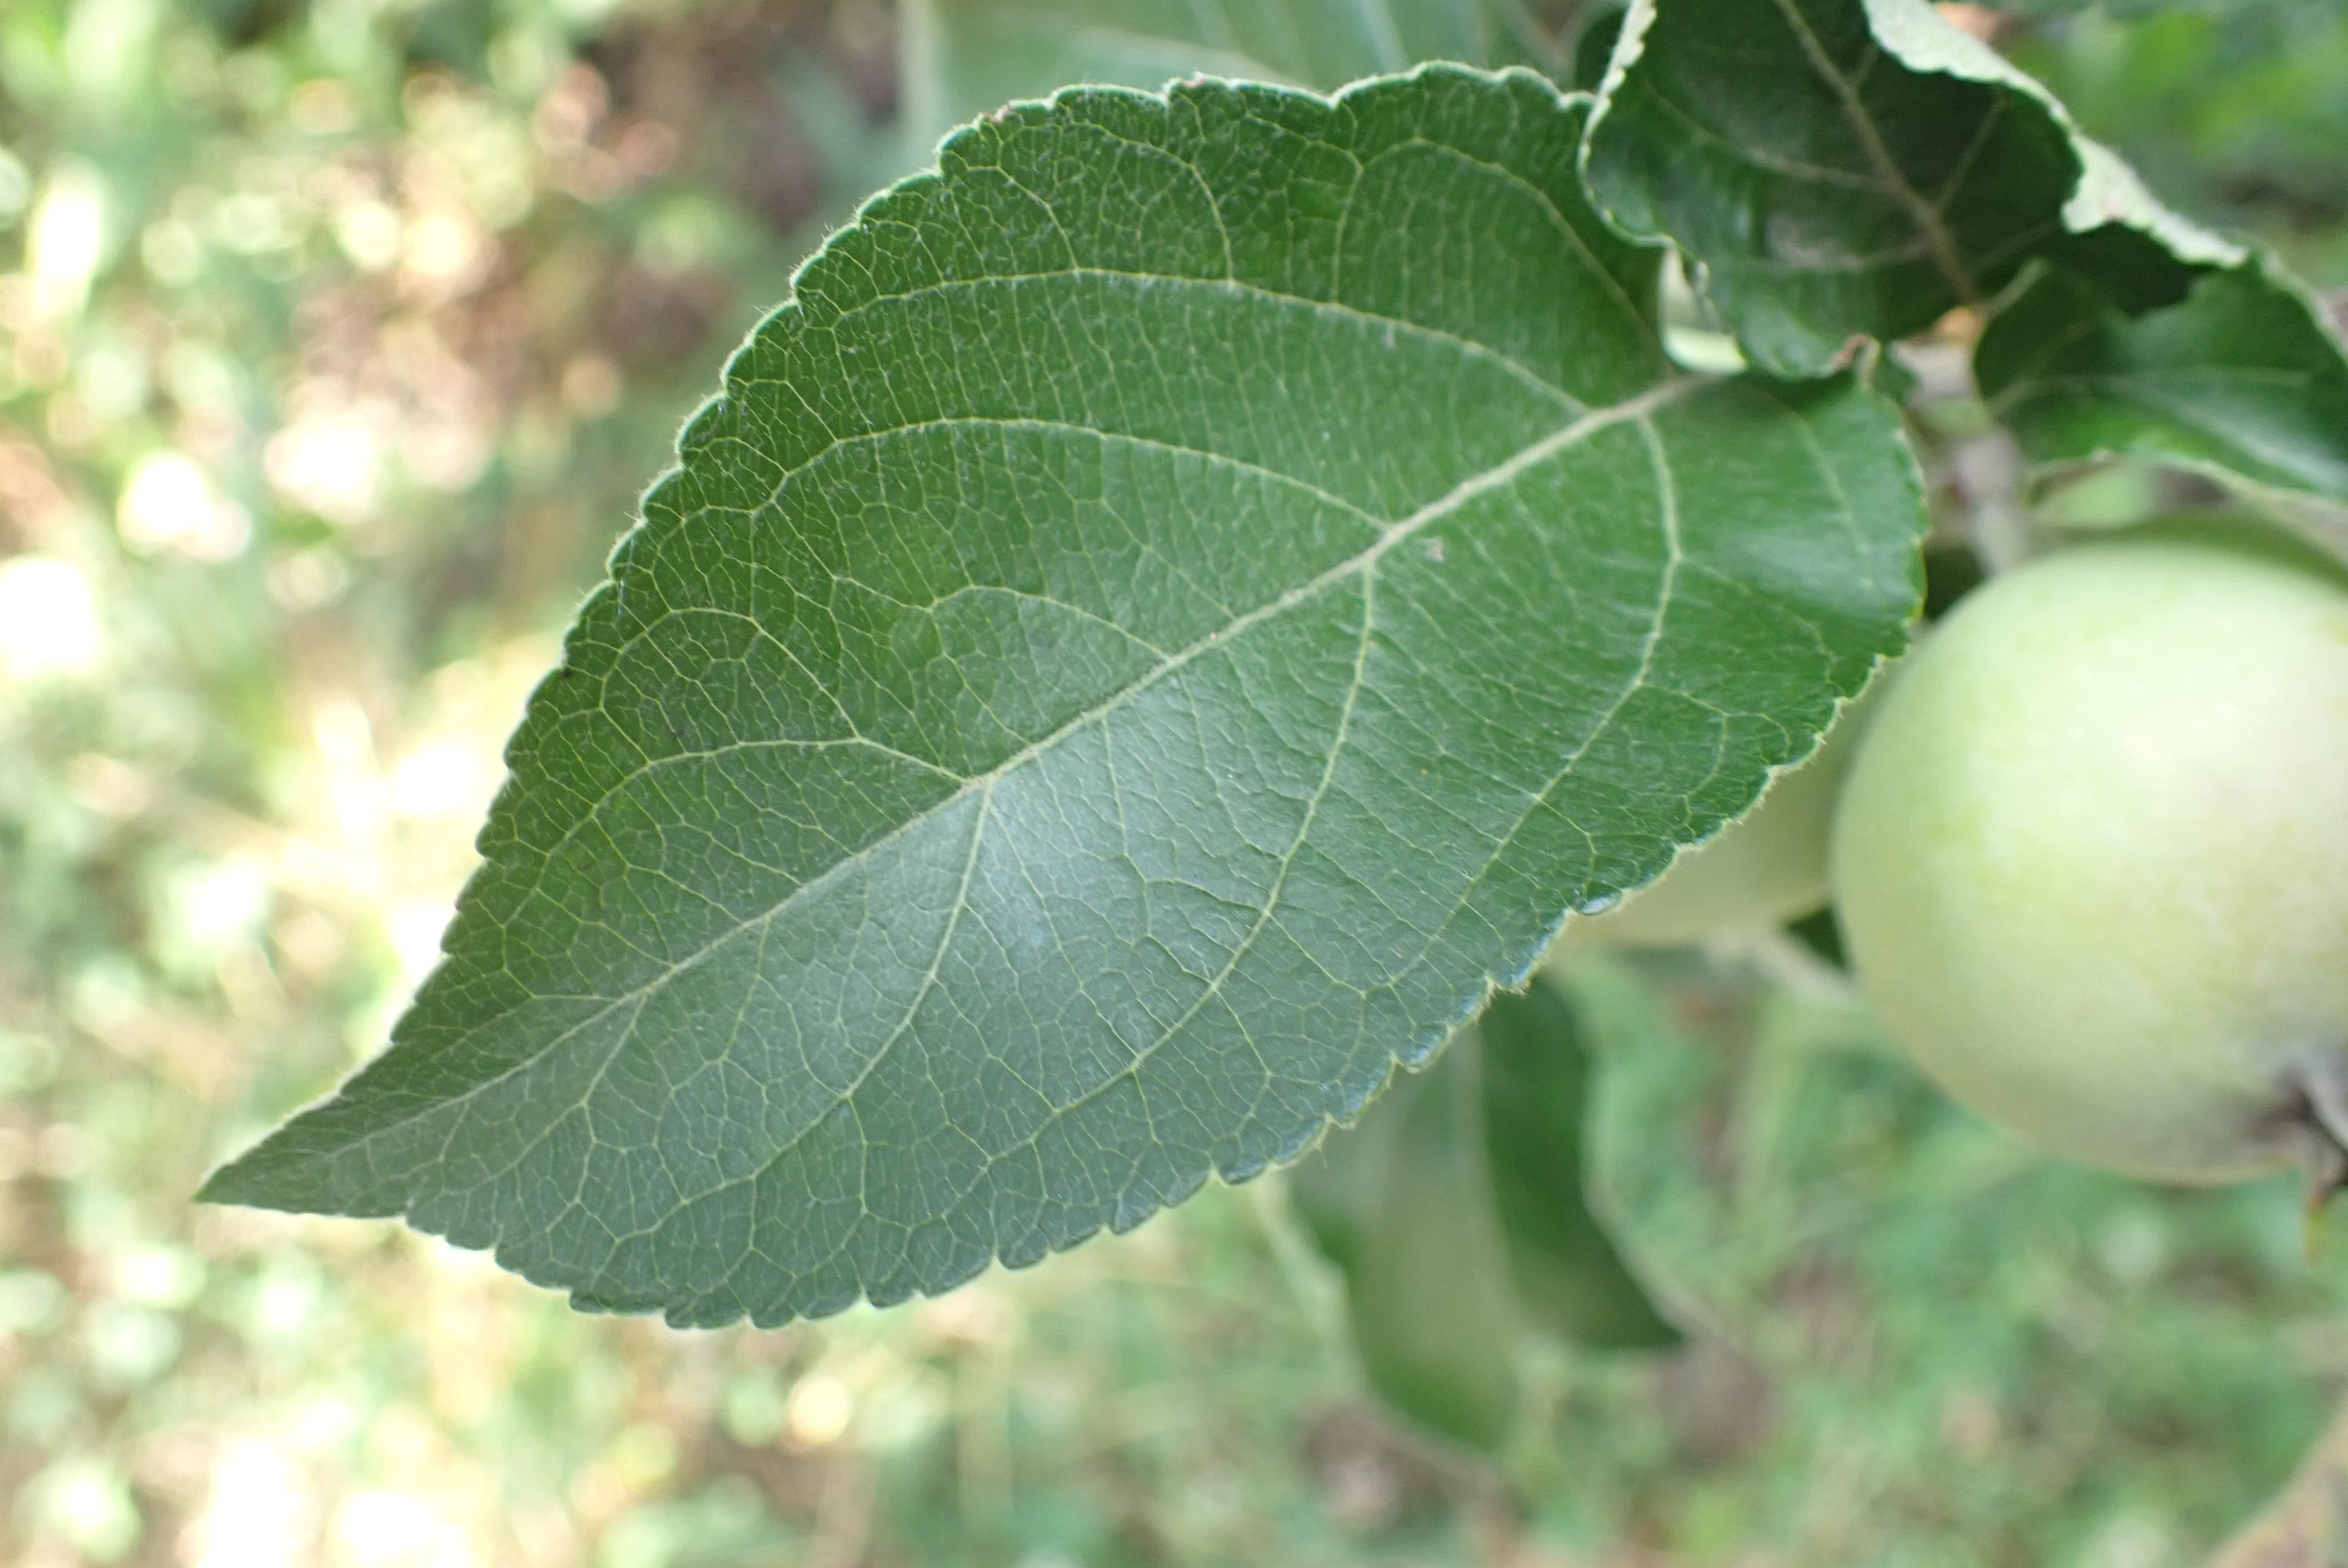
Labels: healthy